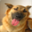
Label: dog